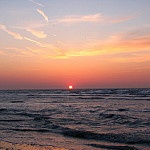
Scene: Outdoor